Harold C. Bradley House

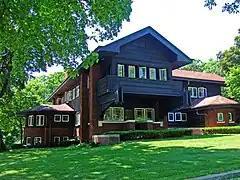

Harold C. Bradley House, also known as Mrs. Josephine Crane Bradley Residence, is a Prairie School home designed by Louis H. Sullivan and George Grant Elmslie. It is located in the University Heights Historic District of Madison, Wisconsin, United States. A National Historic Landmark, it is one of just a few residential designs by Sullivan, and one of only two Sullivan designs in Wisconsin.